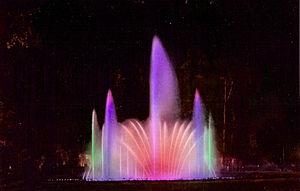
Flor 61, abréviation de « Fleurs du monde entier à Turin » en italien, est l'exposition internationale qui s'est tenue du 28 avril au 15 juin 1961 dans le parc du Valentino, à Turin, au Piémont, pour les célébrations du centenaire de l'unité italienne.
Turin est une ville italienne, chef-lieu de la ville métropolitaine de Turin et de la région du Piémont. Turin a été la capitale des États de Savoie de 1563 à 1713, du royaume de Sicile de 1713 à 1720, du royaume de Sardaigne de 1720 à 1861 et du royaume d'Italie de 1861 à 1865.
Guido Chiarelli, né le 24 septembre 1902 à Caltanissetta et mort le 7 octobre 1982 à Turin, est un ingénieur électricien italien, connu pour ses travaux de pionnier en éclairage public.